Mariss Jansons

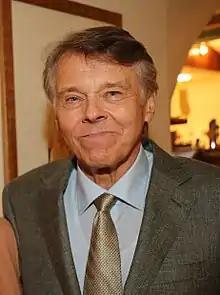
Mariss Jansons in 2015

Mariss Ivars Georgs Jansons (14 January 1943 – 1 December 2019) was a Latvian conductor, best known for his interpretations of Mahler, Strauss, and Russian composers such as Tchaikovsky, Rachmaninoff, and Shostakovich. During his lifetime he was often cited as among the world's leading conductors; in a 2015 "Bachtrack" poll, he was ranked by music critics as the world's third best living conductor. Jansons was long associated with the Bavarian Radio Symphony Orchestra (BRSO; 2003–2019) and Royal Concertgebouw Orchestra (RCO; 2004–2015) as music director.